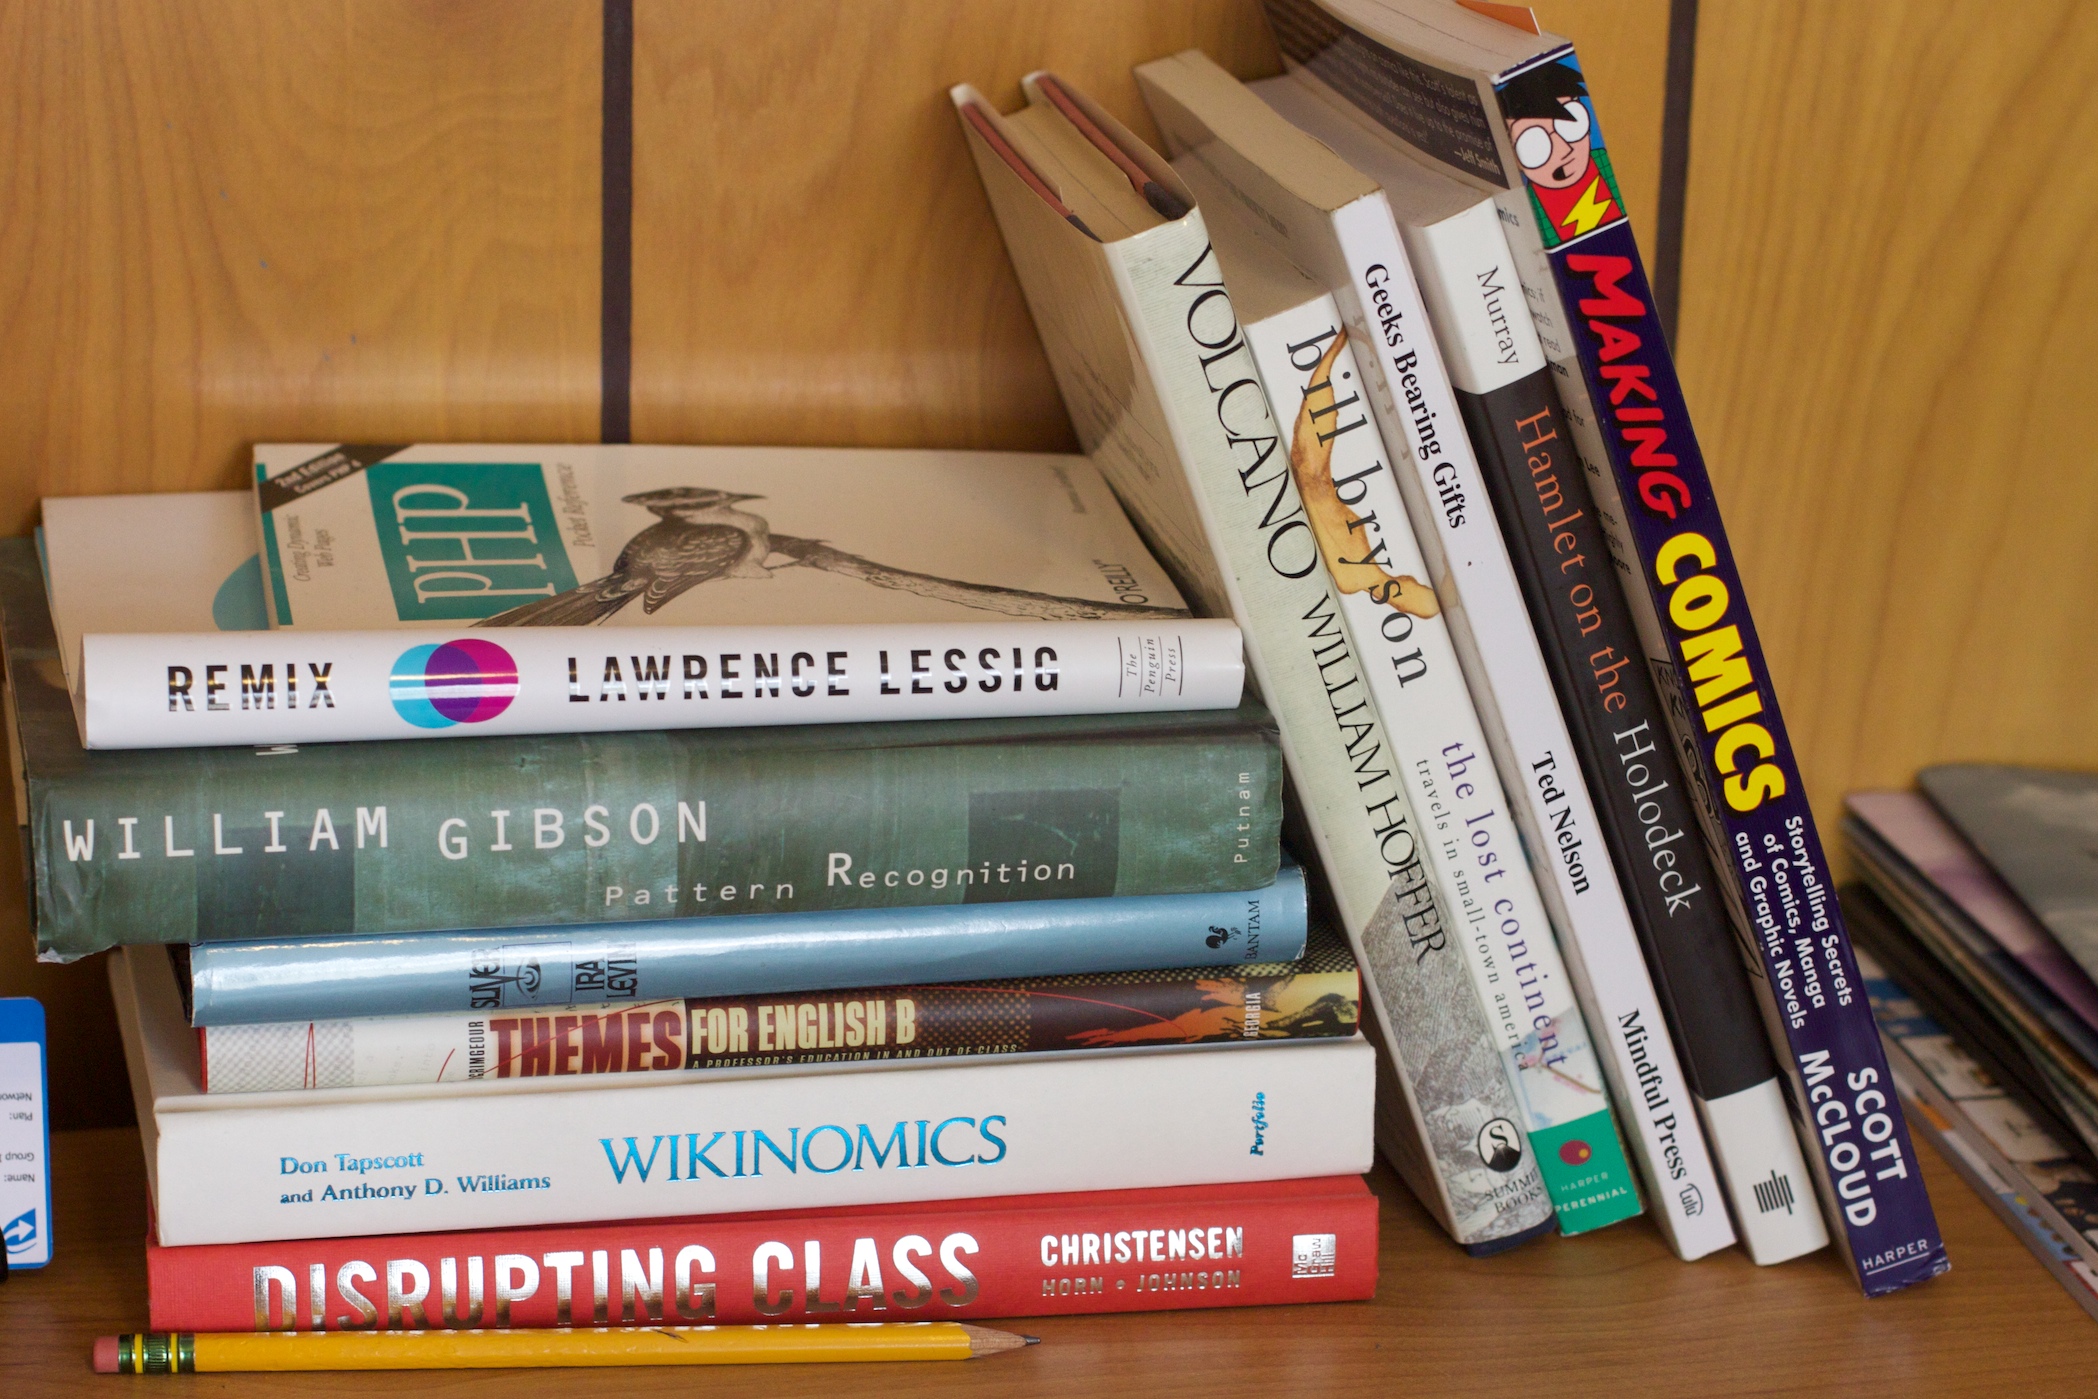
book, product, books, publication, self help book